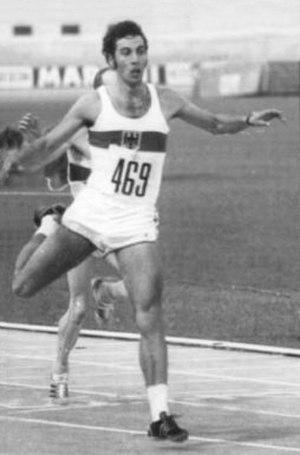
Karl Honz est un athlète allemand spécialiste du 400 mètres, champion d'Europe en 1974 et détenteur du record continental de 1972 à 1980.